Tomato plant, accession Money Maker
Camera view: vertical (180 deg); turntable rotation: 330 degrees
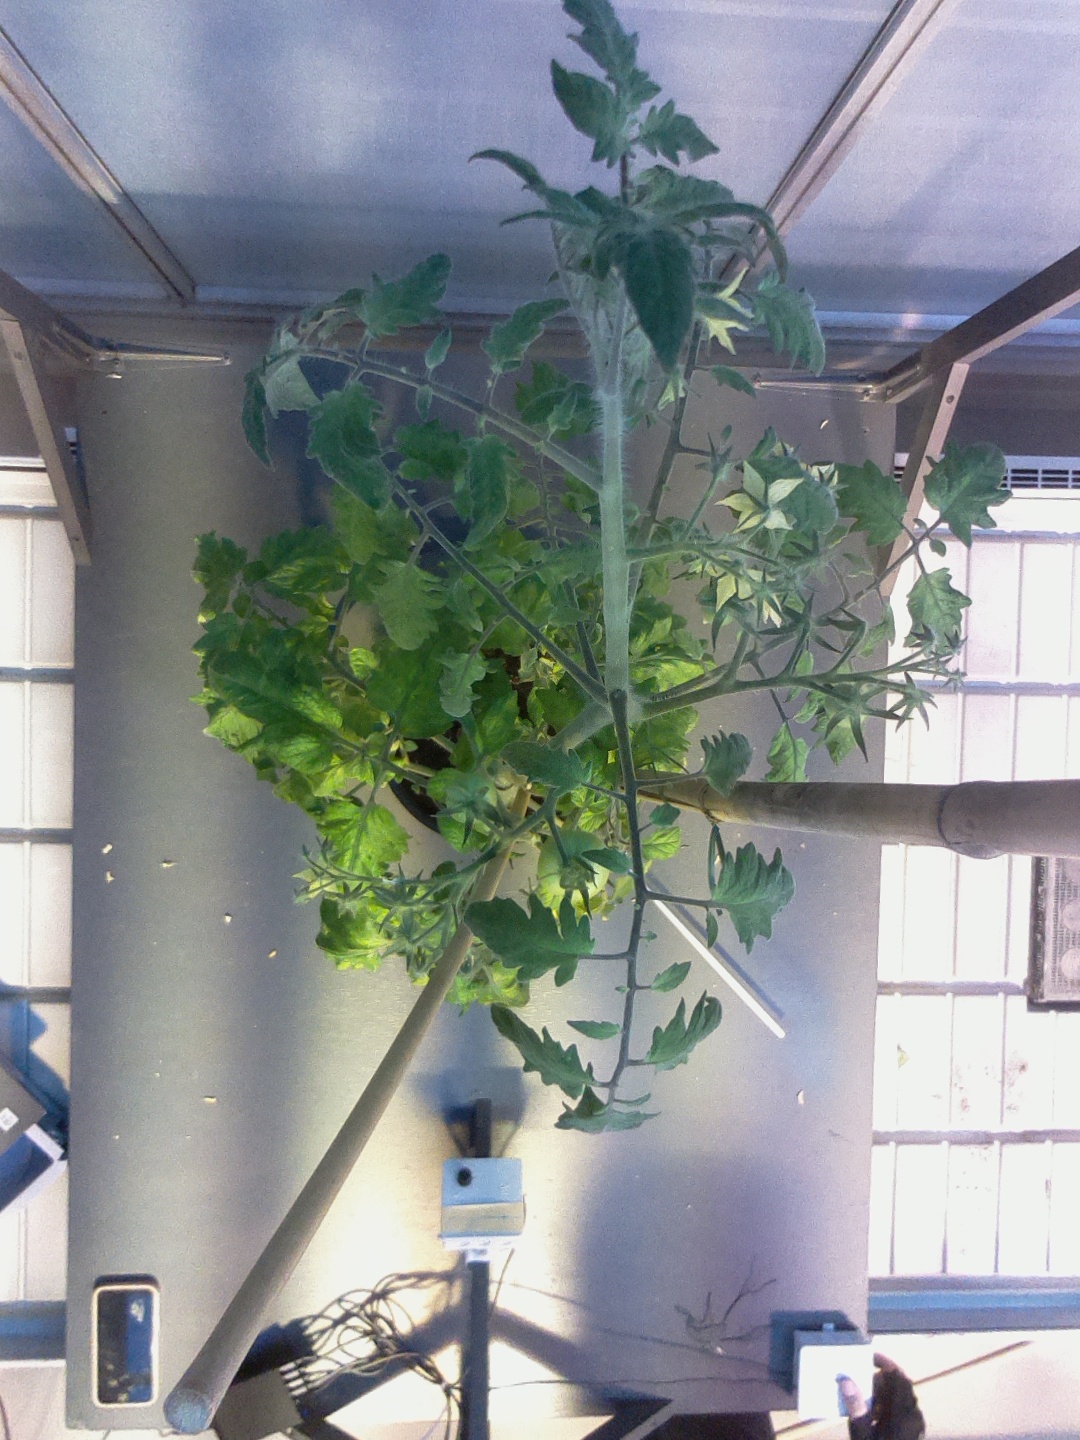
BBCH growth stage 72: 20%-30% of final fruit size